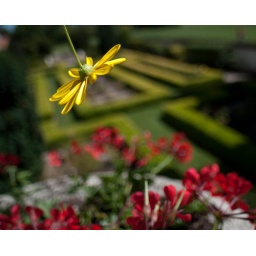
This lone hanging yellow flower looked great juxtaposed against the formal gardens at the Naval Postgraduate School Herreman Hall.